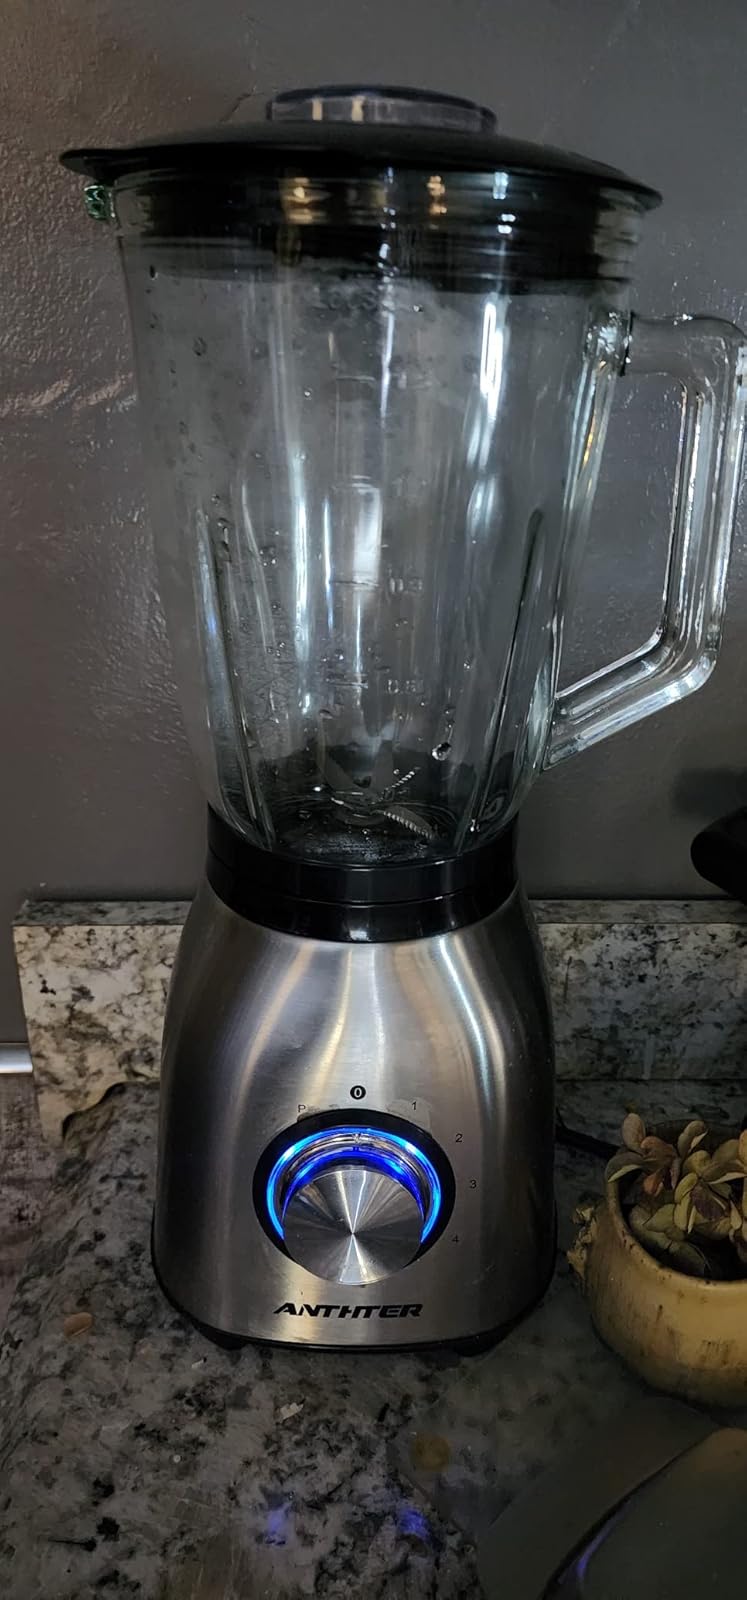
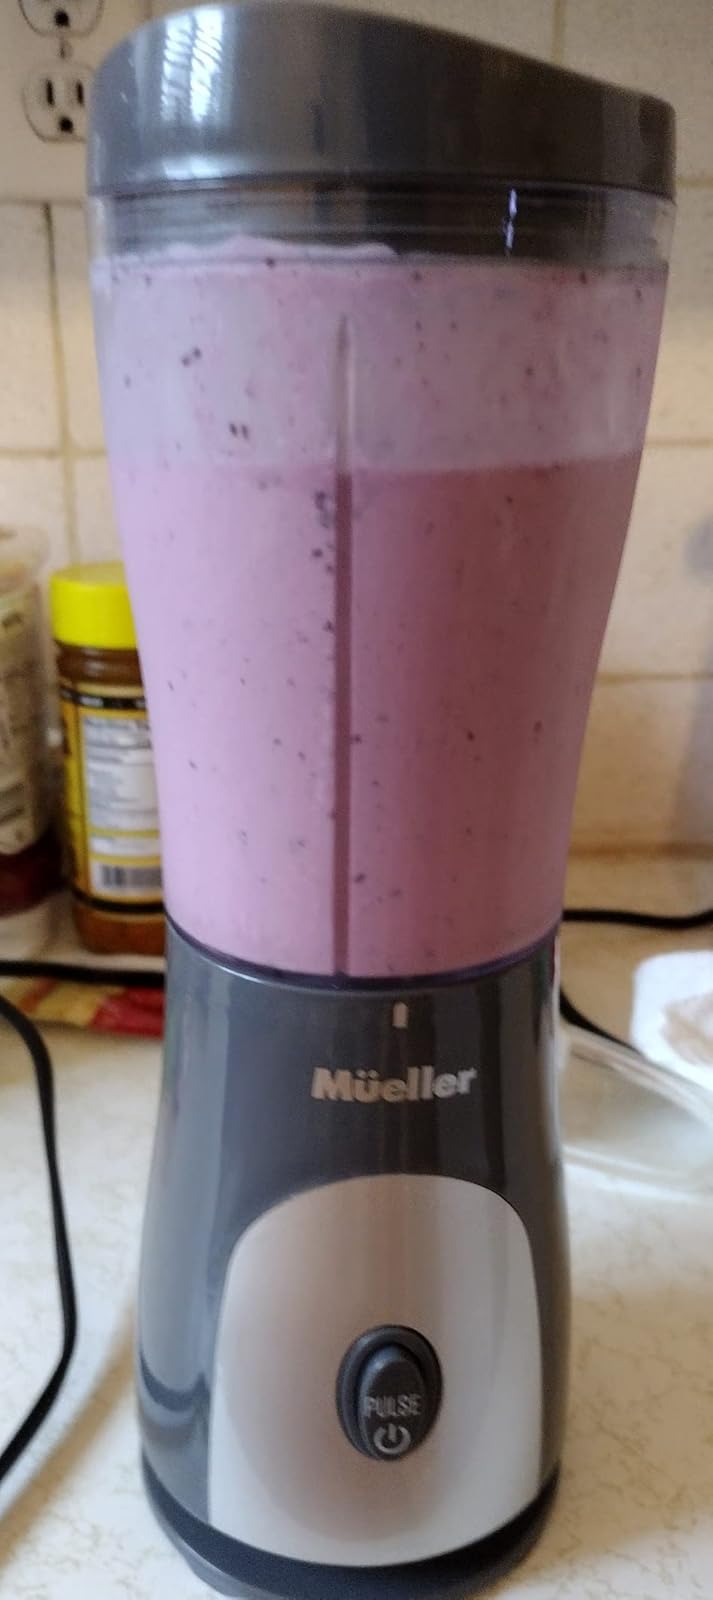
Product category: items_blender
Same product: no